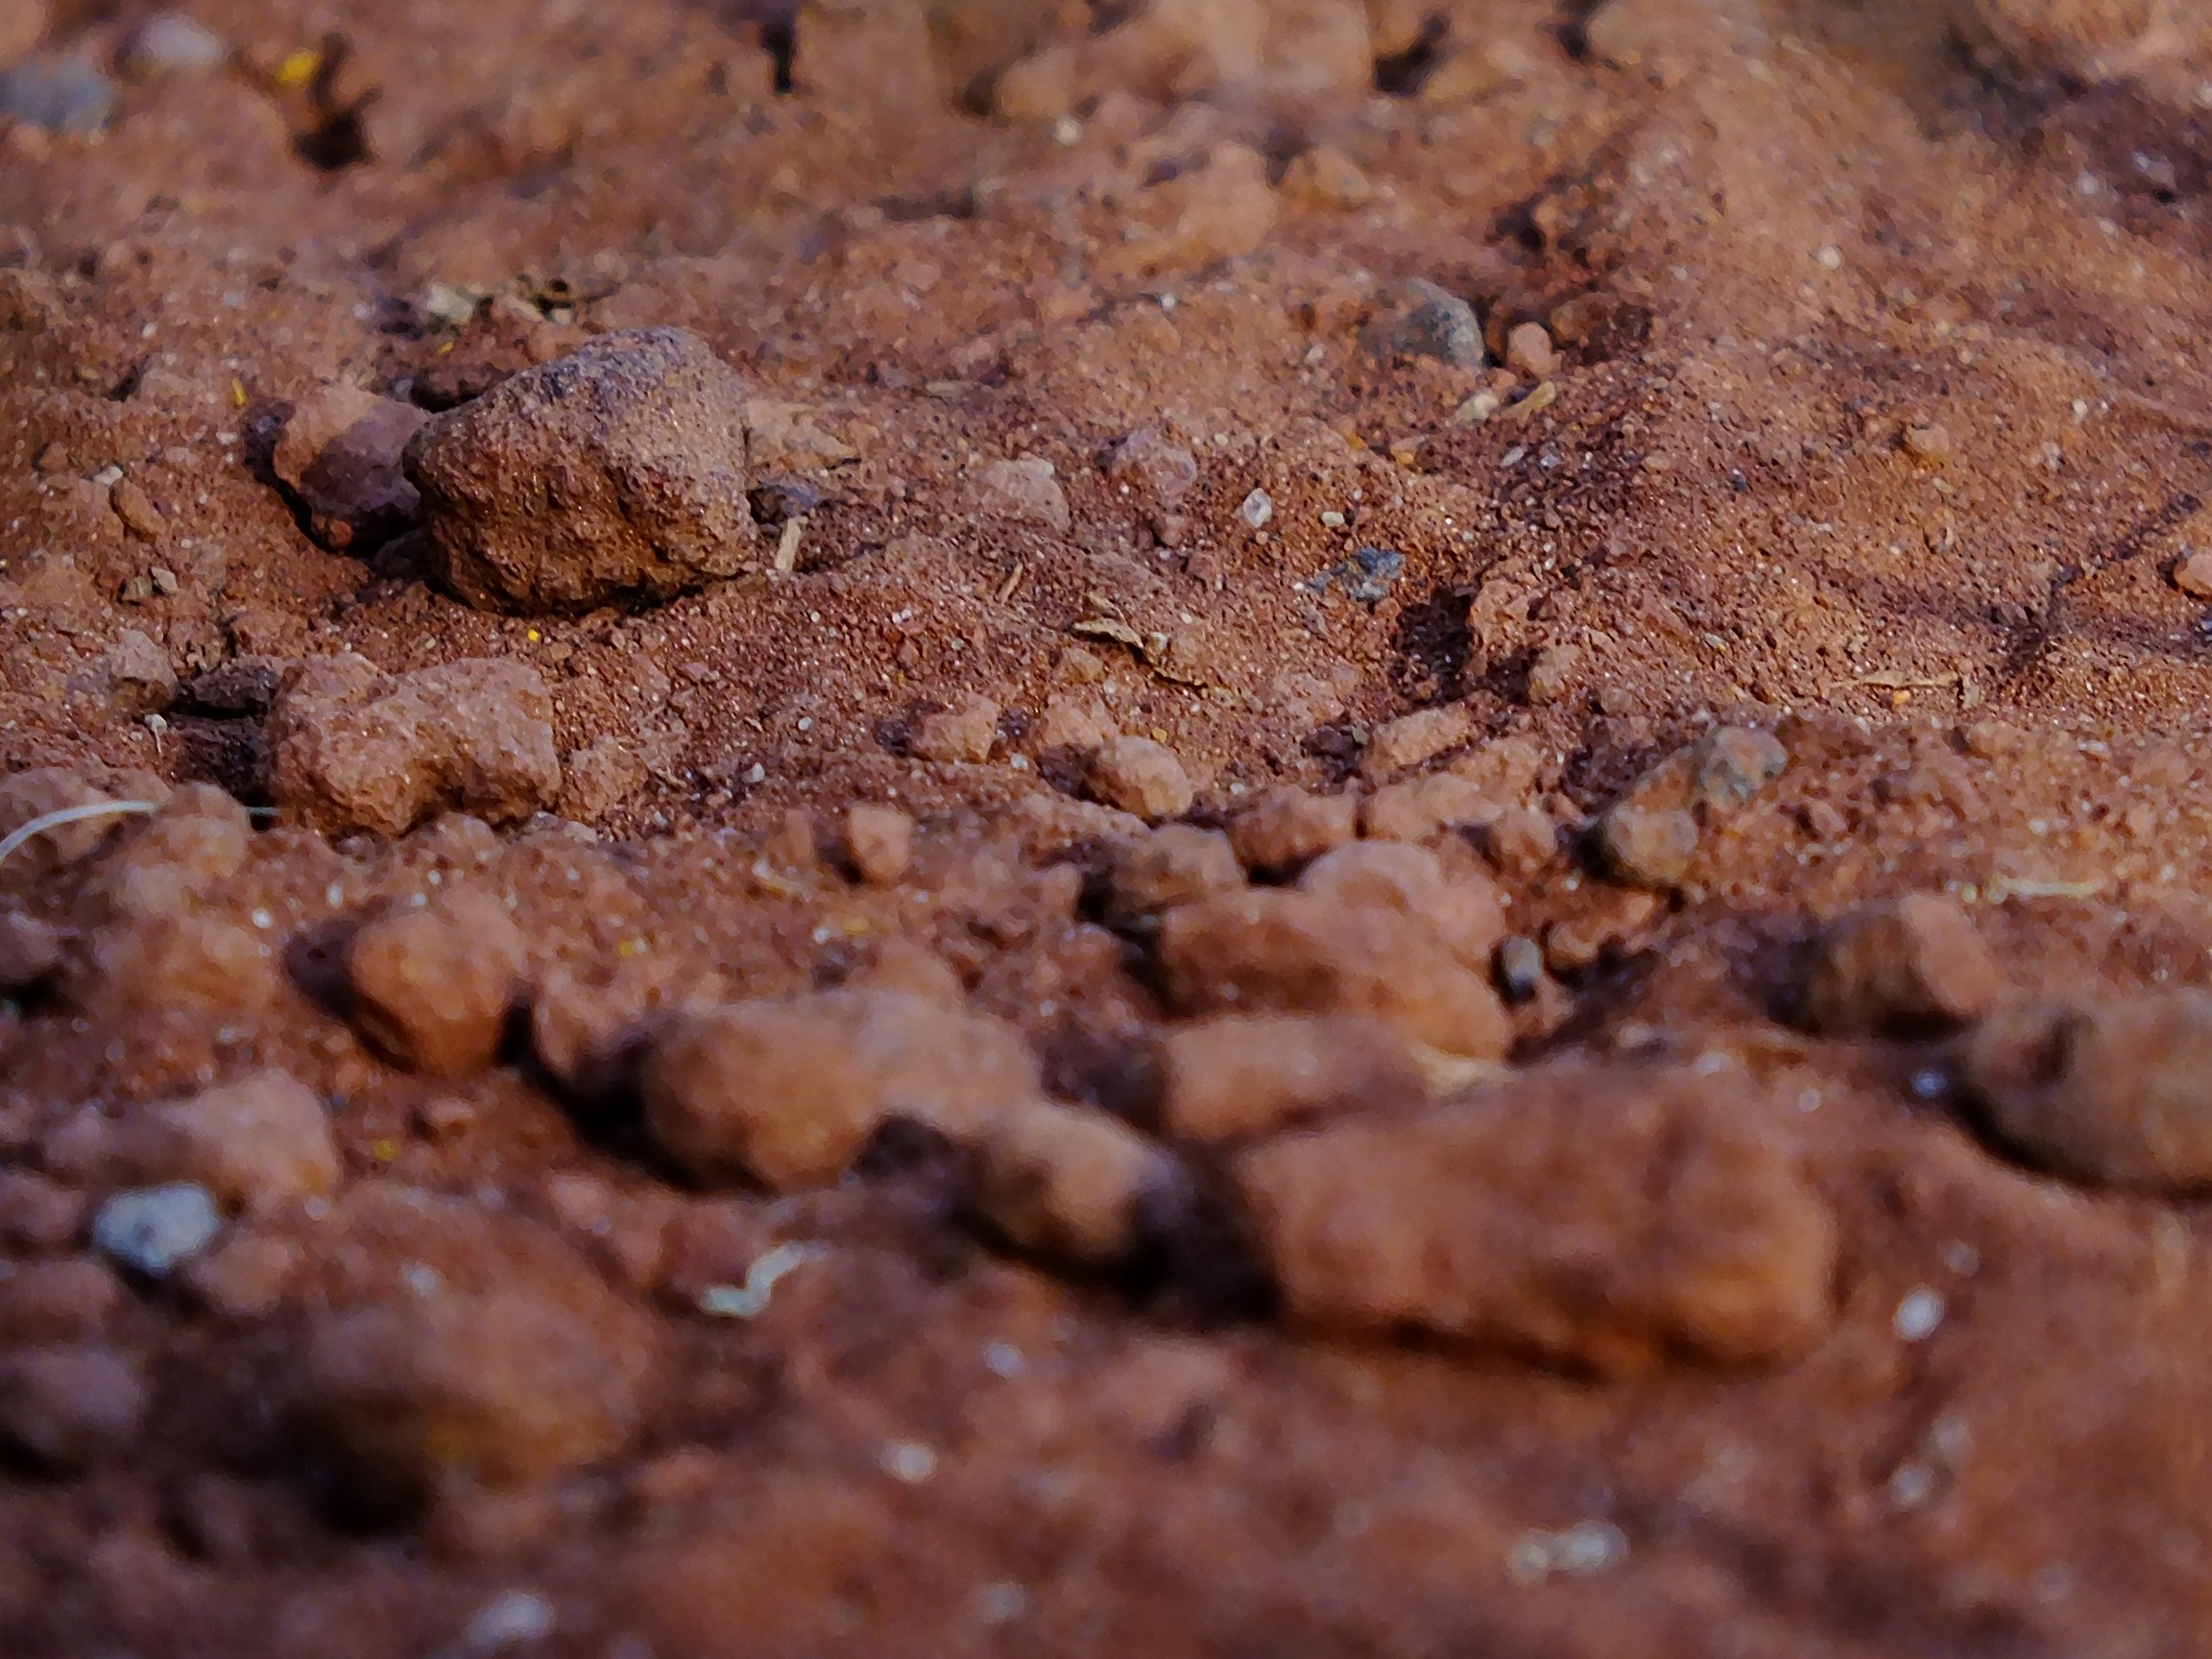
nature, sand, mountain, desert, stone, dry, walk, dish, food, produce, breakfast, chocolate, baking, cookie, dessert, chocolate chip cookie, rocks, stones, mountains, baked goods, snack food, cookies and crackers, chocolate brownie